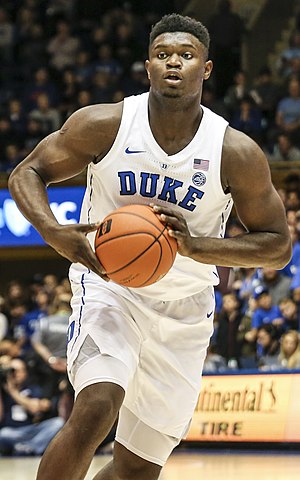
Zion Williamson
Zion Lateef Williamson er en amerikansk basketballspiller Han spiller i NBA-ligaen for New Orleans Pelicans.